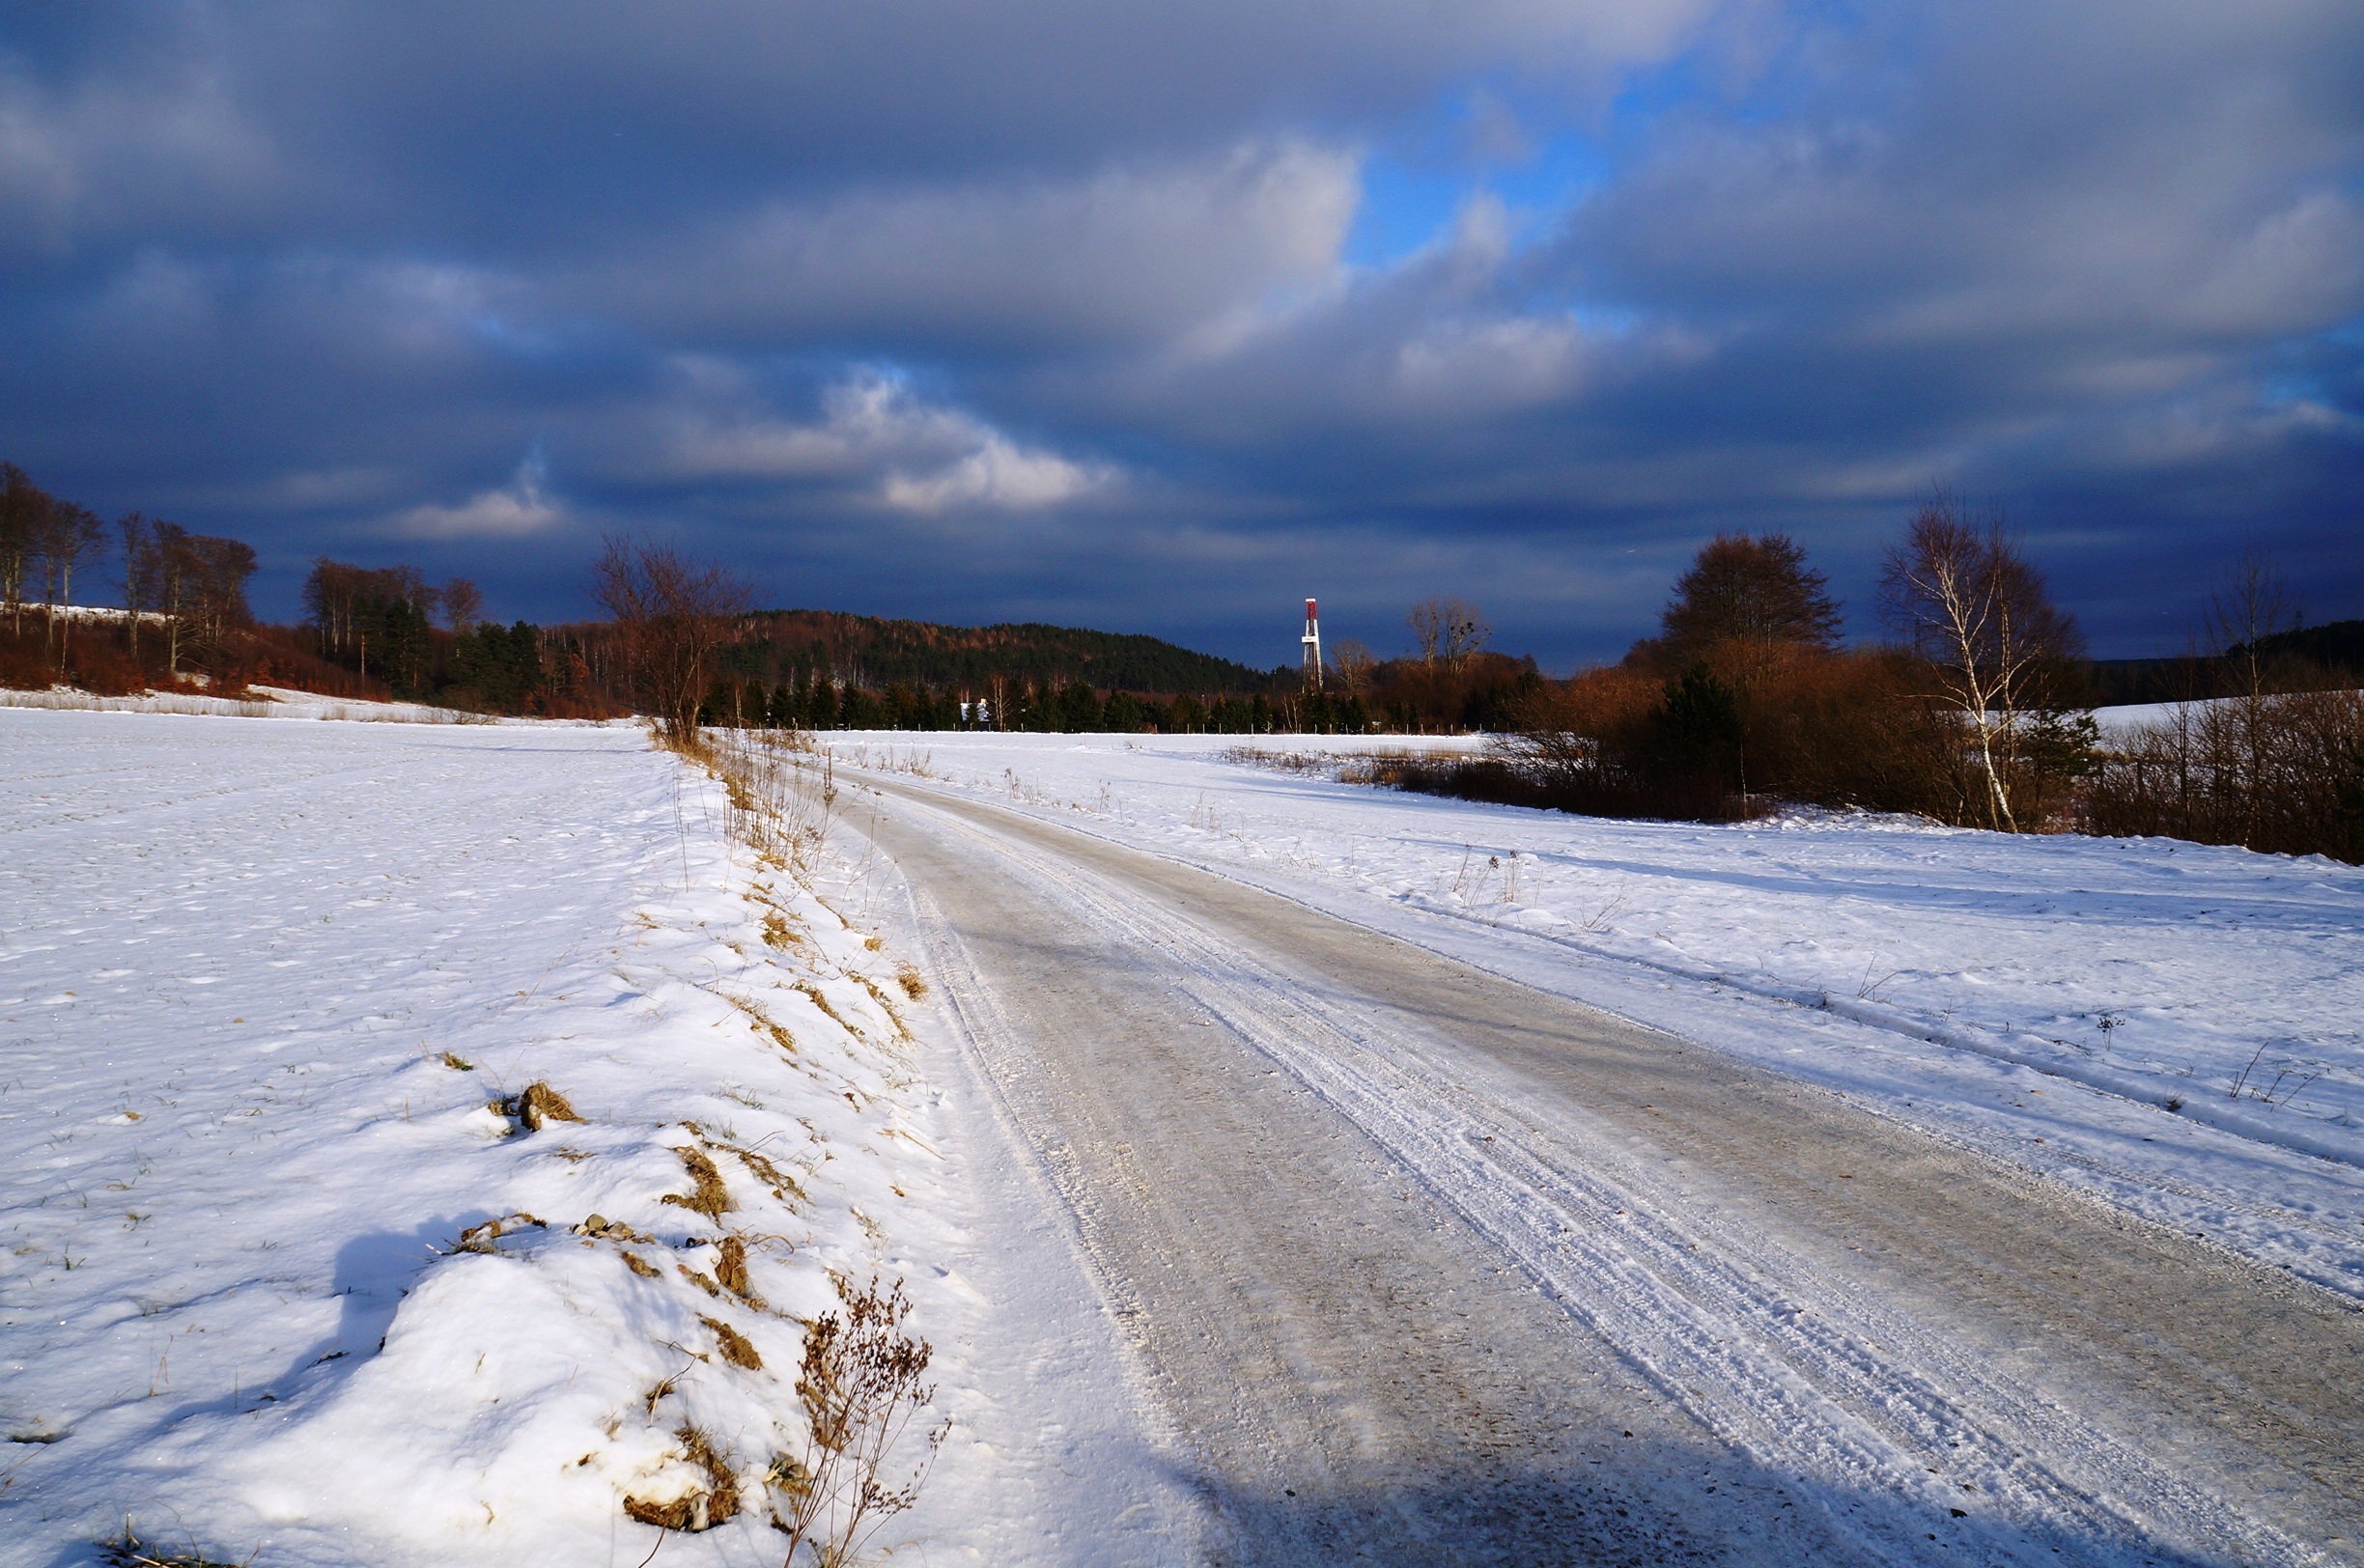
landscape, tree, mountain, snow, winter, cloud, road, sunlight, morning, frost, mountain range, ice, weather, season, piste, search, freezing, oil rig, natural gas, drilling rig, mountainous landforms